History of electromagnetic theory

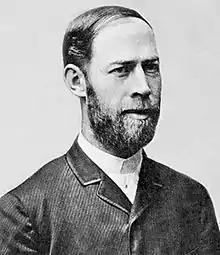
Heinrich Hertz.

In 1887, the German physicist Heinrich Hertz in a series of experiments proved the actual existence of electromagnetic waves, showing that transverse free space electromagnetic waves can travel over some distance as predicted by Maxwell and Faraday. Hertz published his work in a book titled: "Electric waves: being researches on the propagation of electric action with finite velocity through space". The discovery of electromagnetic waves in space led to the development of radio in the closing years of the 19th century.